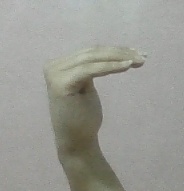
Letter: haa